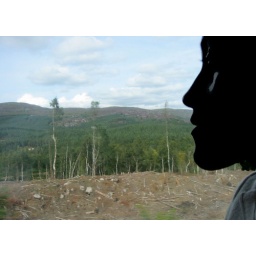
taken out of a bus window in Scotland.